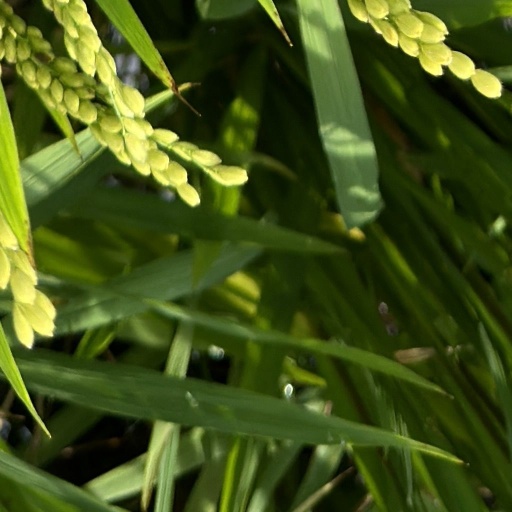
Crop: rice